Kyohei Sakaguchi

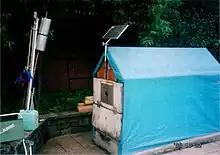
Solar Zero Yen house

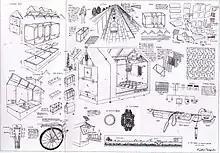
Solar zero yen house drawing

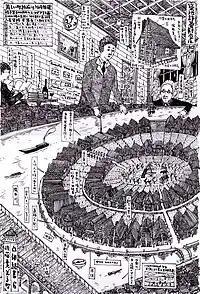
'Beautiful town'

The Zero Yen Project involved building dwellings after the Fukushima Daiichi nuclear power plant meltdowns following the March 2011 earthquake and subsequent tsunami that devastated the Tohuku region. In response to the disaster he created a suicide help line using his personal cell phone. Later he studied provisional dwellings made from scrap wood, discarded cardboard boxes and other scavenged materials. In 2004 is photographic book "Zero Yen House" was published.